No. 22 Squadron RAF

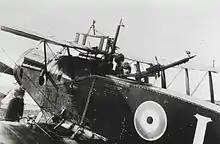
No. 22 Squadron Bristol F.2 Fighter in France, July 1918.

The squadron was formed at Fort Grange, Gosport on 1 September 1915 from a nucleus of men and equipment split off from No. 13 Squadron. The squadron trained on a variety of aircraft types, including the Royal Aircraft Factory BE.2c, the Maurice Farman Shorthorn, the Bleriot XI and the Curtiss JN-3. It received its intended operational type, the Royal Aircraft Factory FE.2b in February 1916, passing 14 BE.2s to 33 Squadron.